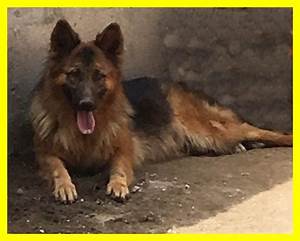
Label: dog